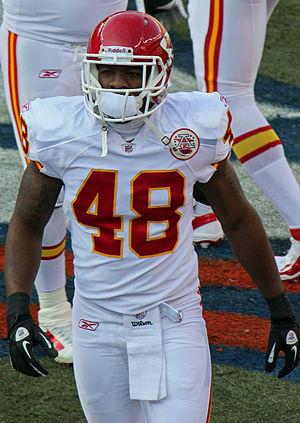
Reshard Nelson Langford est un joueur américain de football américain.